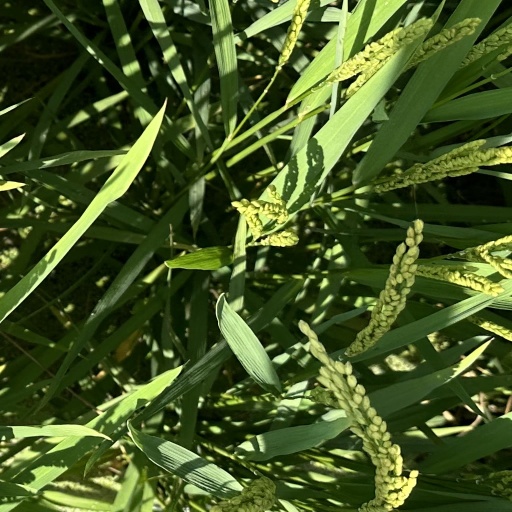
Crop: rice